Peter Žonta

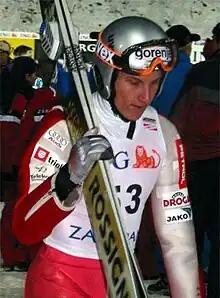
Žonta in Zakopane, 2003

Peter Žonta (born 9 January 1979) is a Slovenian former ski jumper who competed from 1995 to 2007. He won a bronze medal at the 2002 Winter Olympics in Salt Lake City in the team large hill event, and also won an individual large hill World Cup event in Innsbruck in 2004.